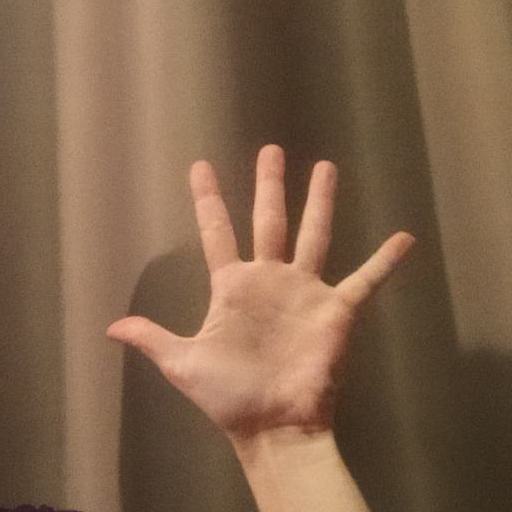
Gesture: palm